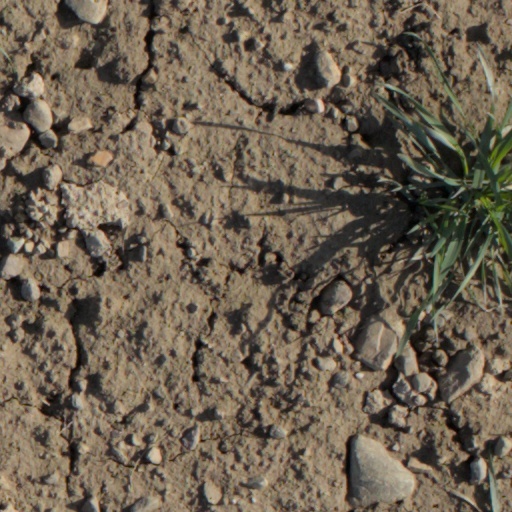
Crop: wheat